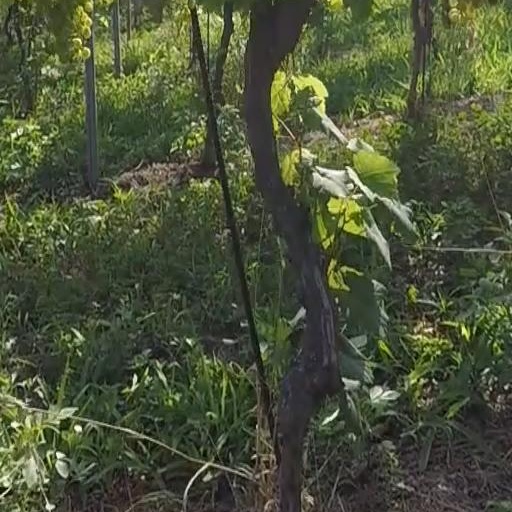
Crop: grape